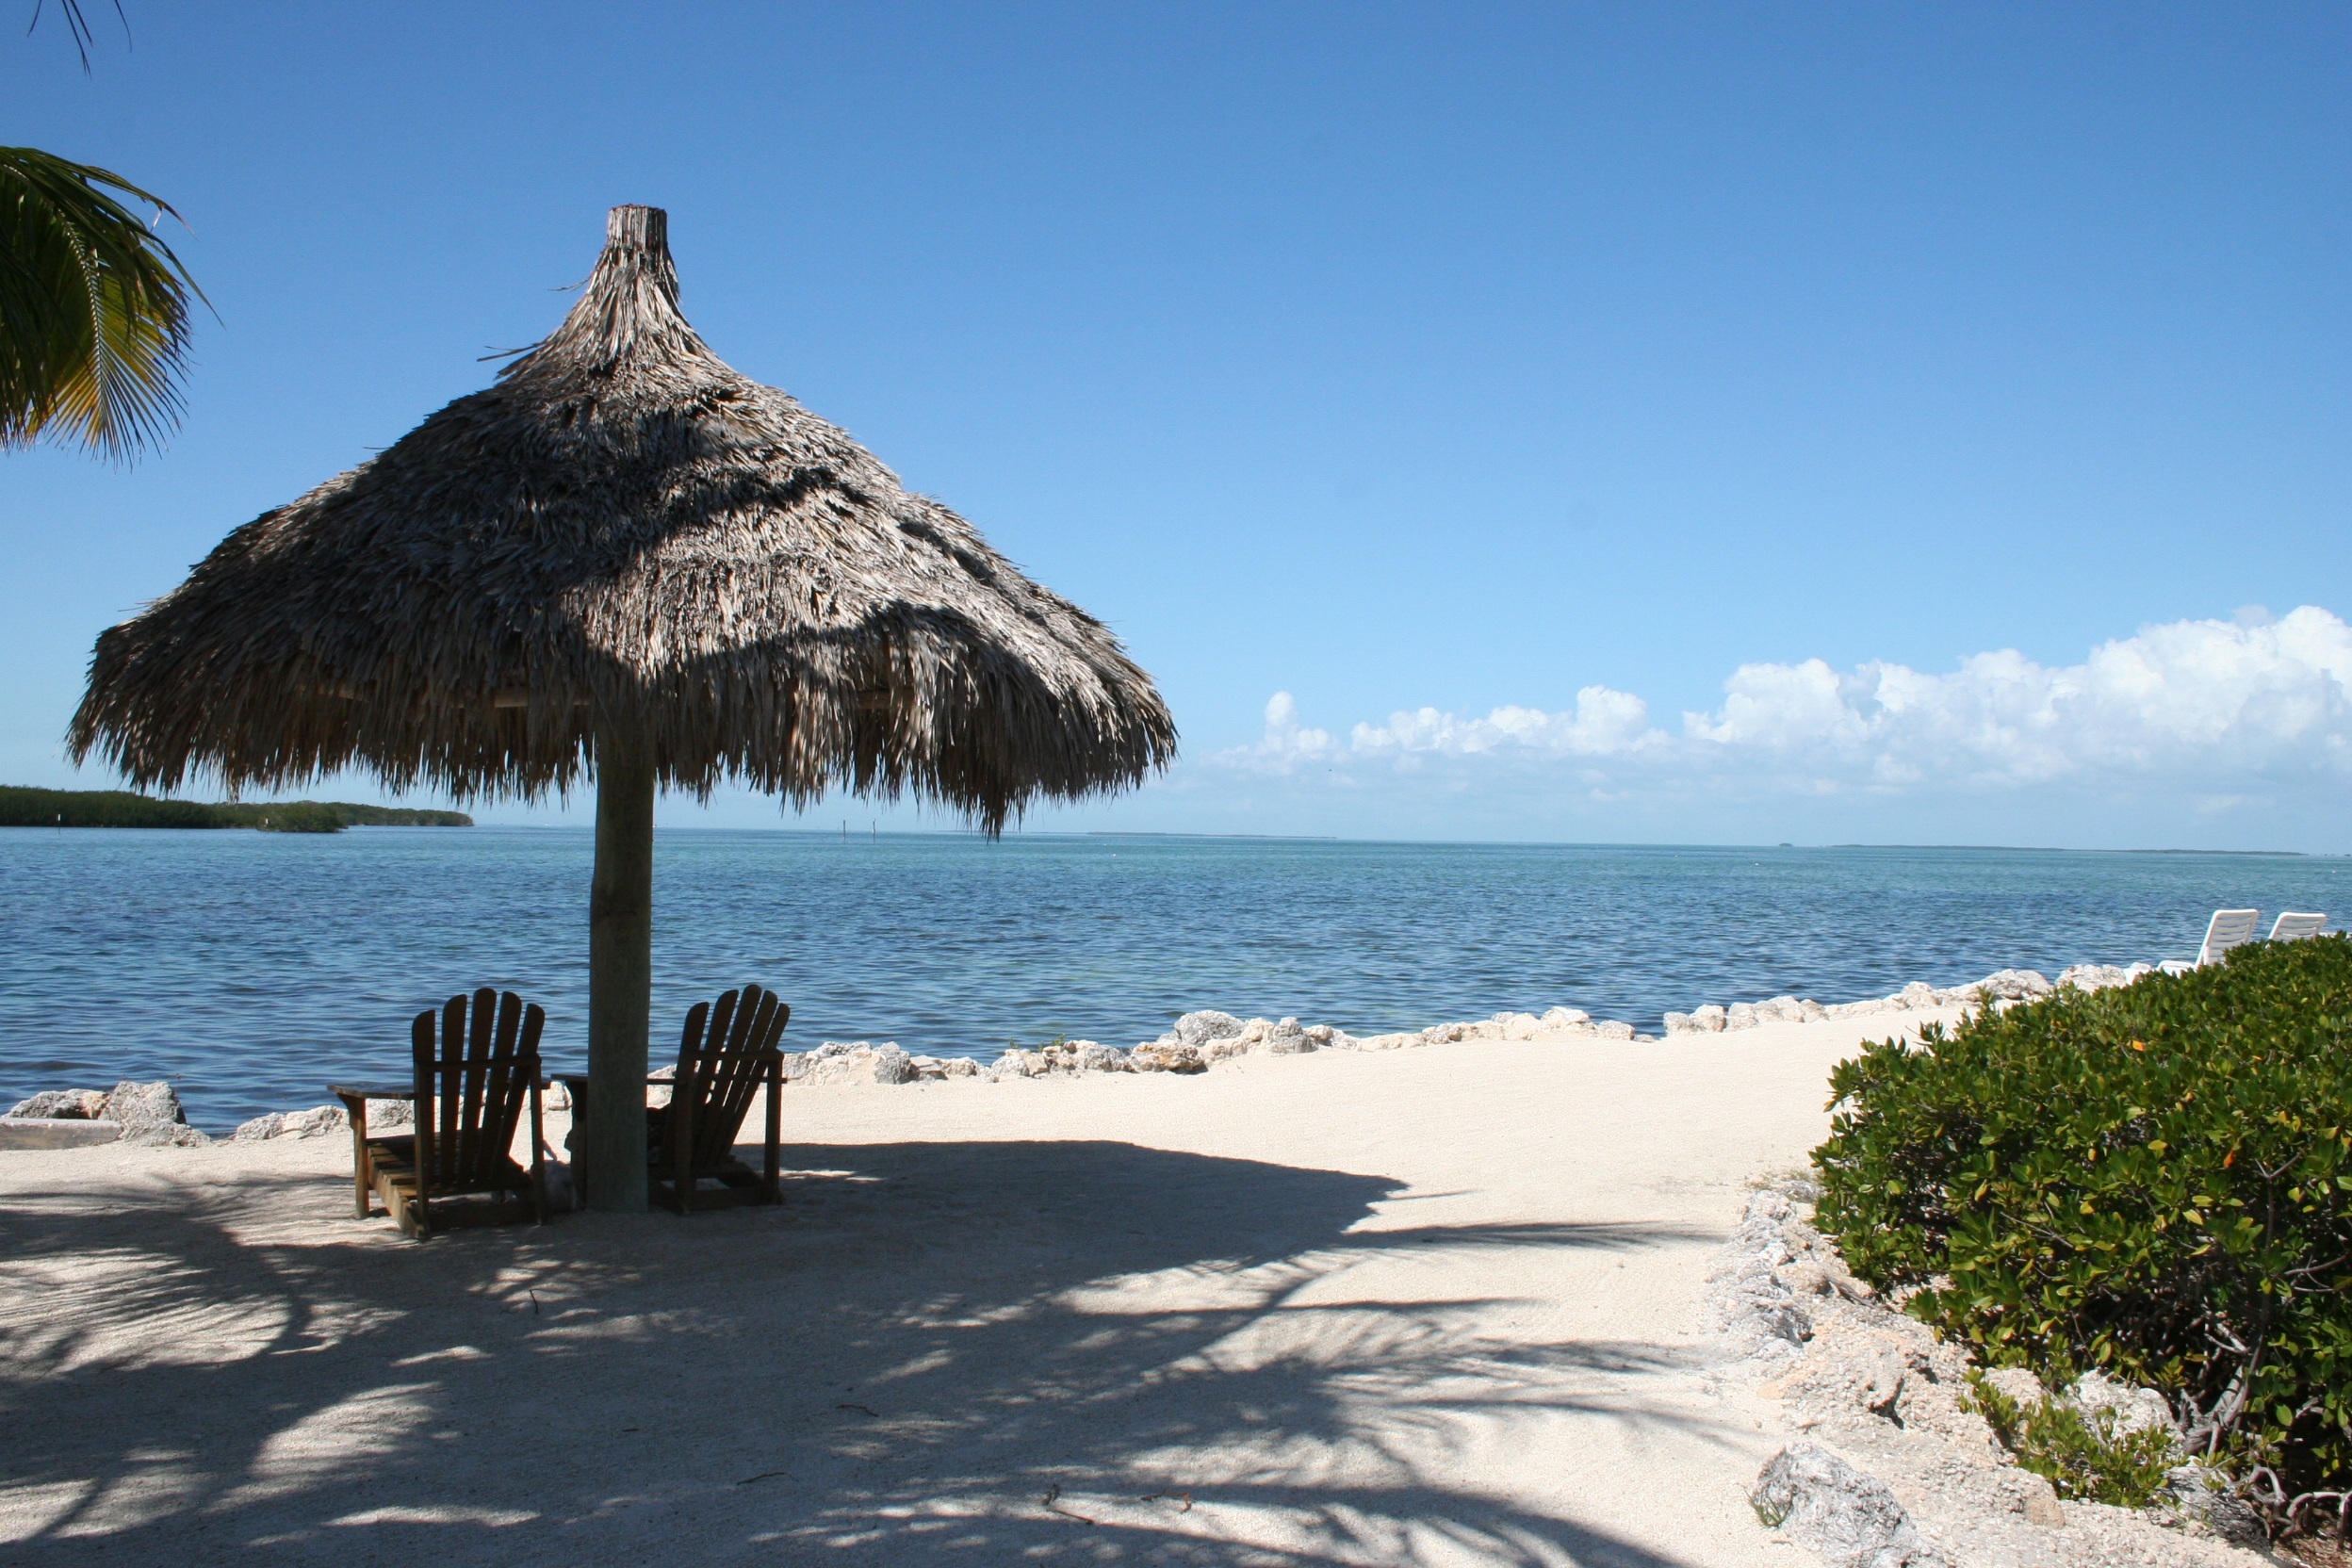
beach, sea, coast, water, sand, ocean, shore, atmosphere, vacation, cove, holiday, bay, island, romance, romantic, body of water, florida, cape, islet, landform